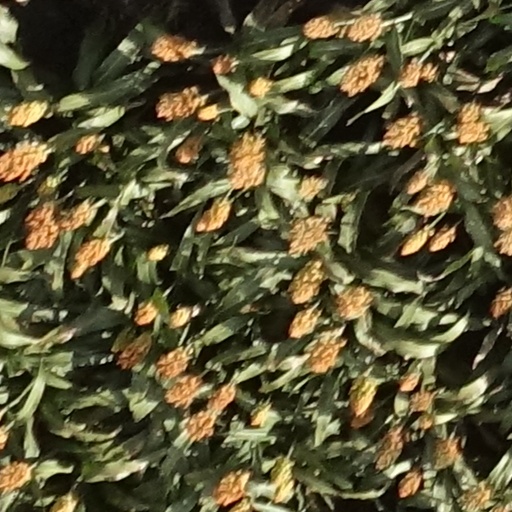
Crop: sorghum